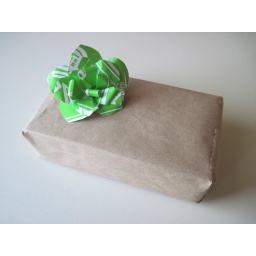
Box wrapped in grocery bag &amp;amp; topped with a flower made from an advertisement.